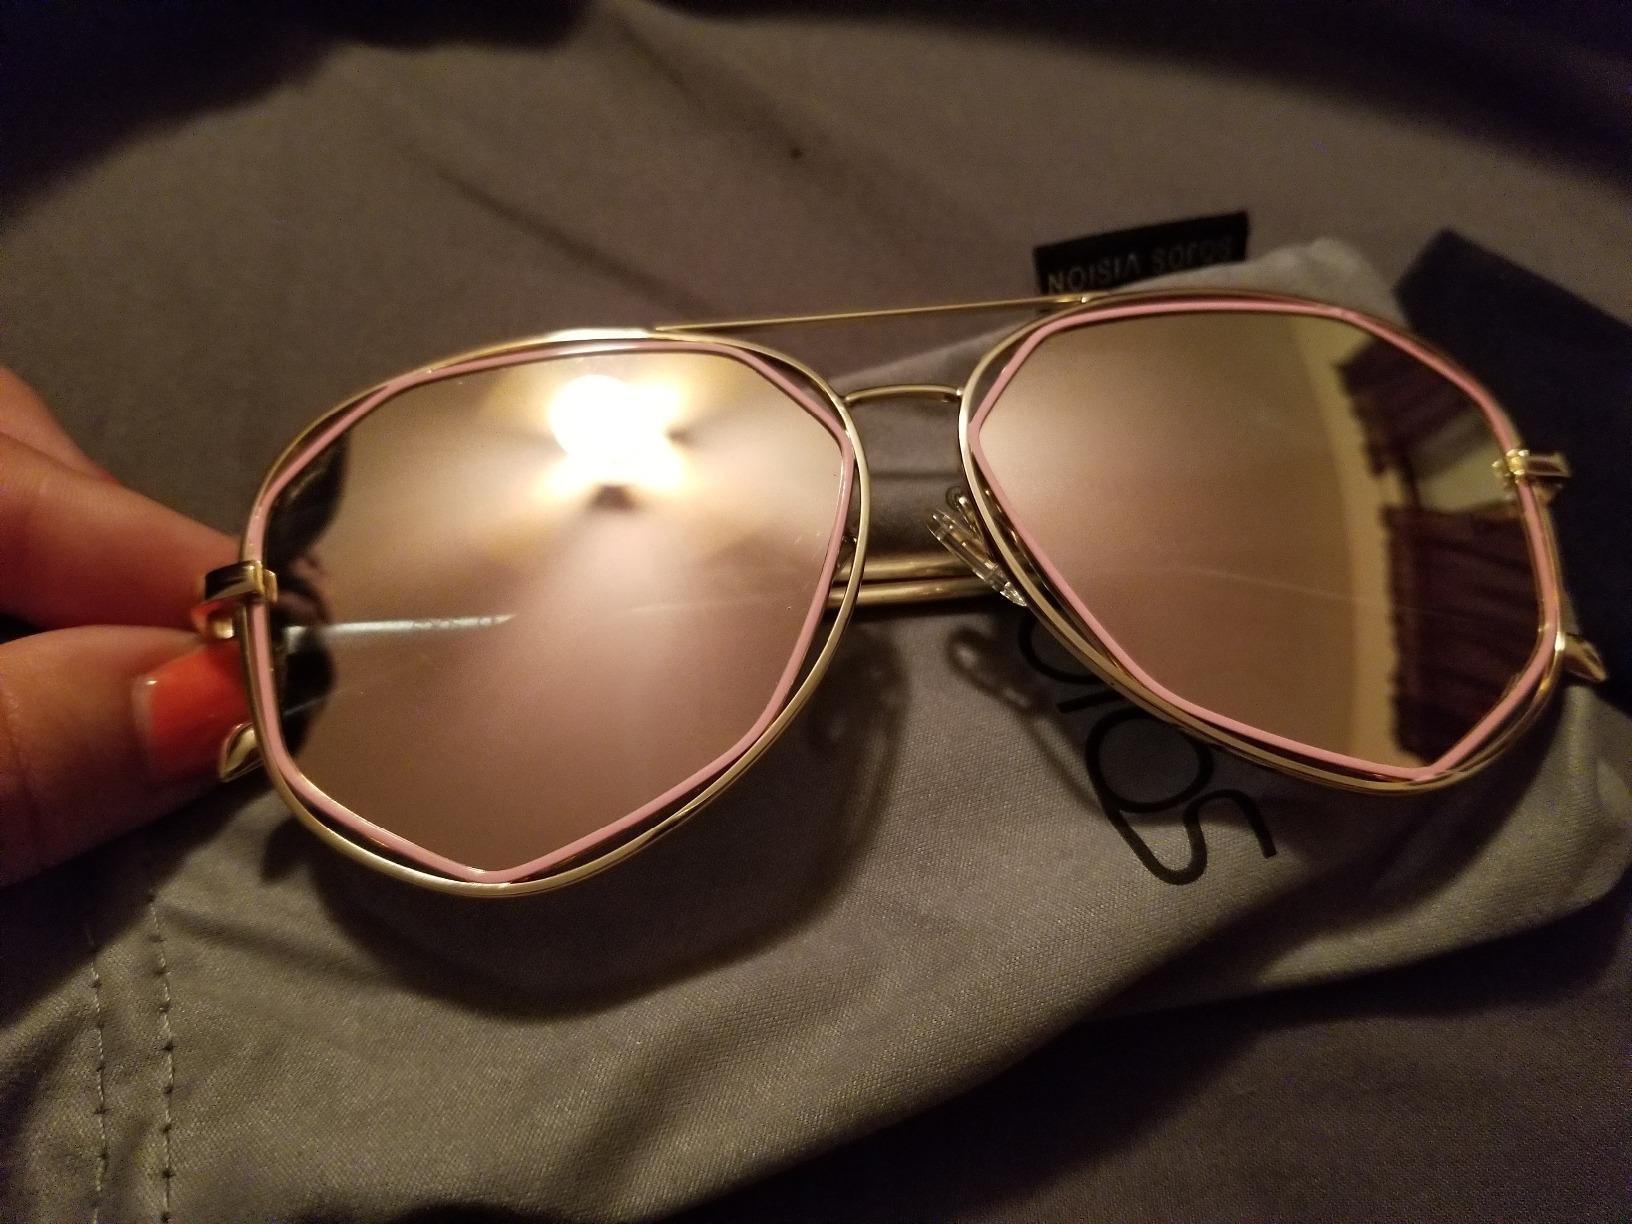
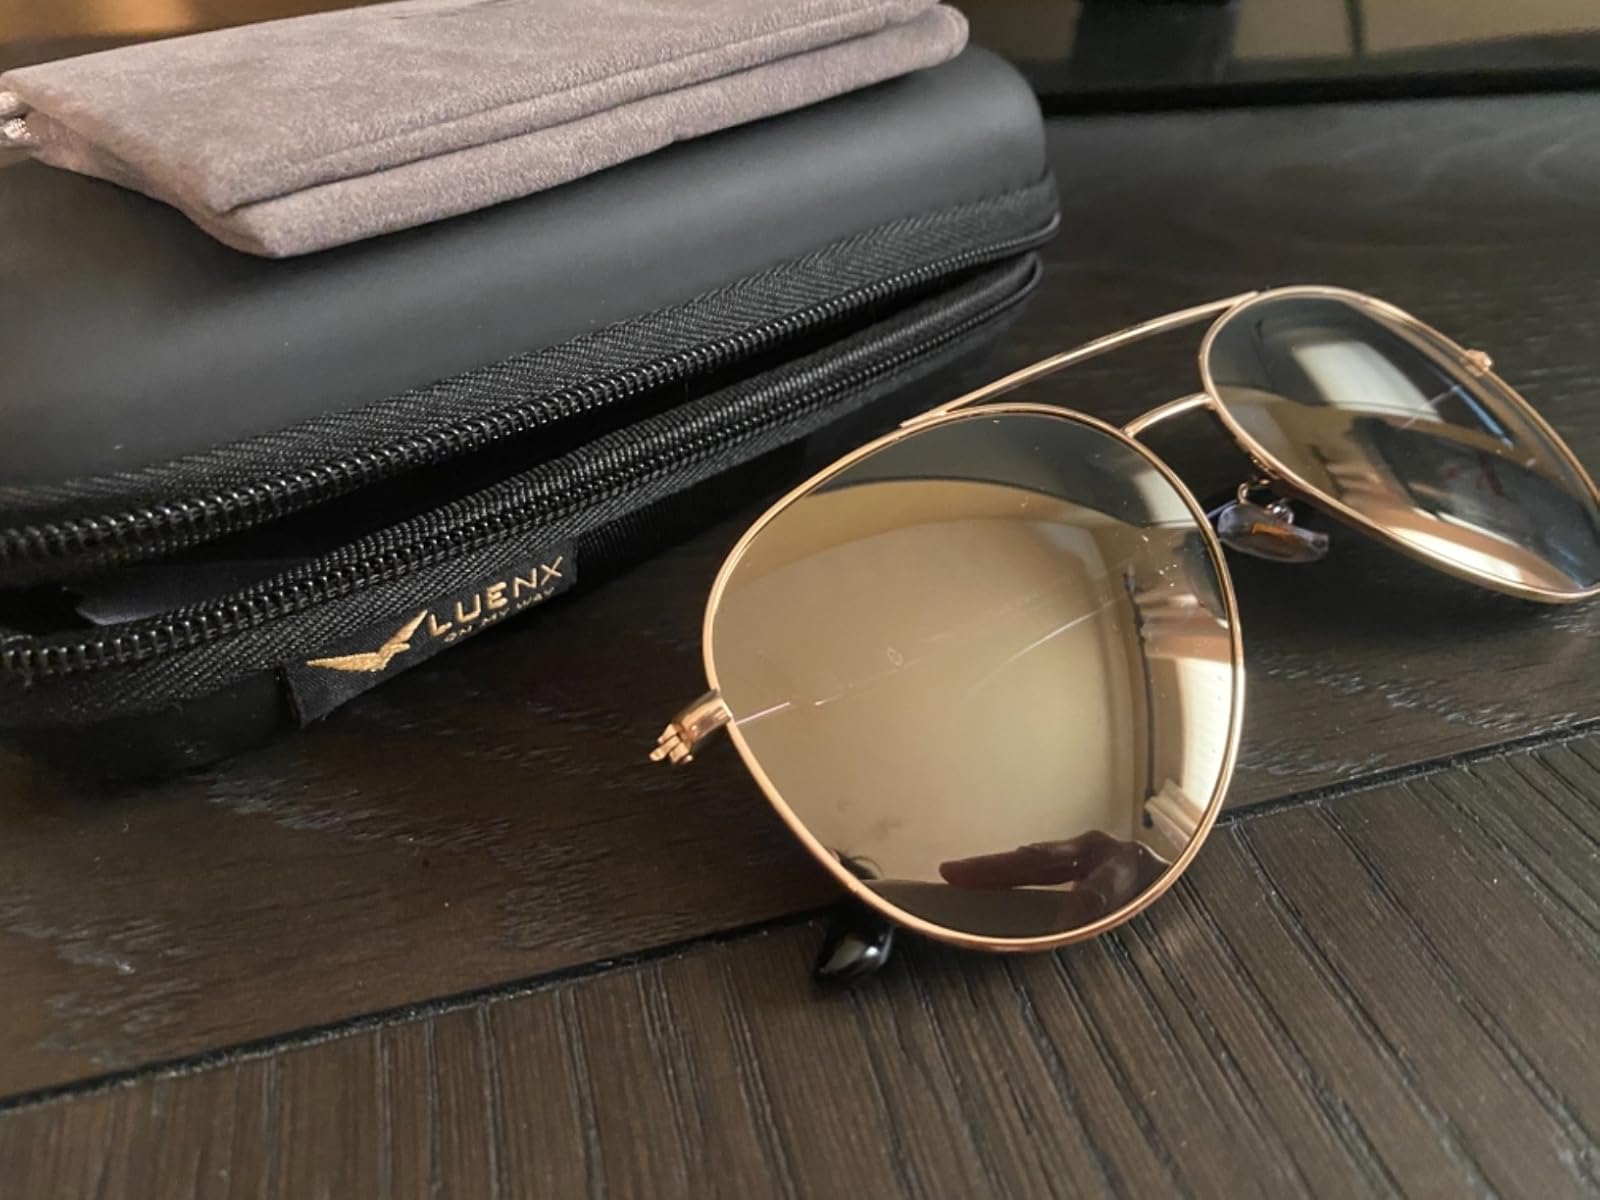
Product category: accessories_sunglasses
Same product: no